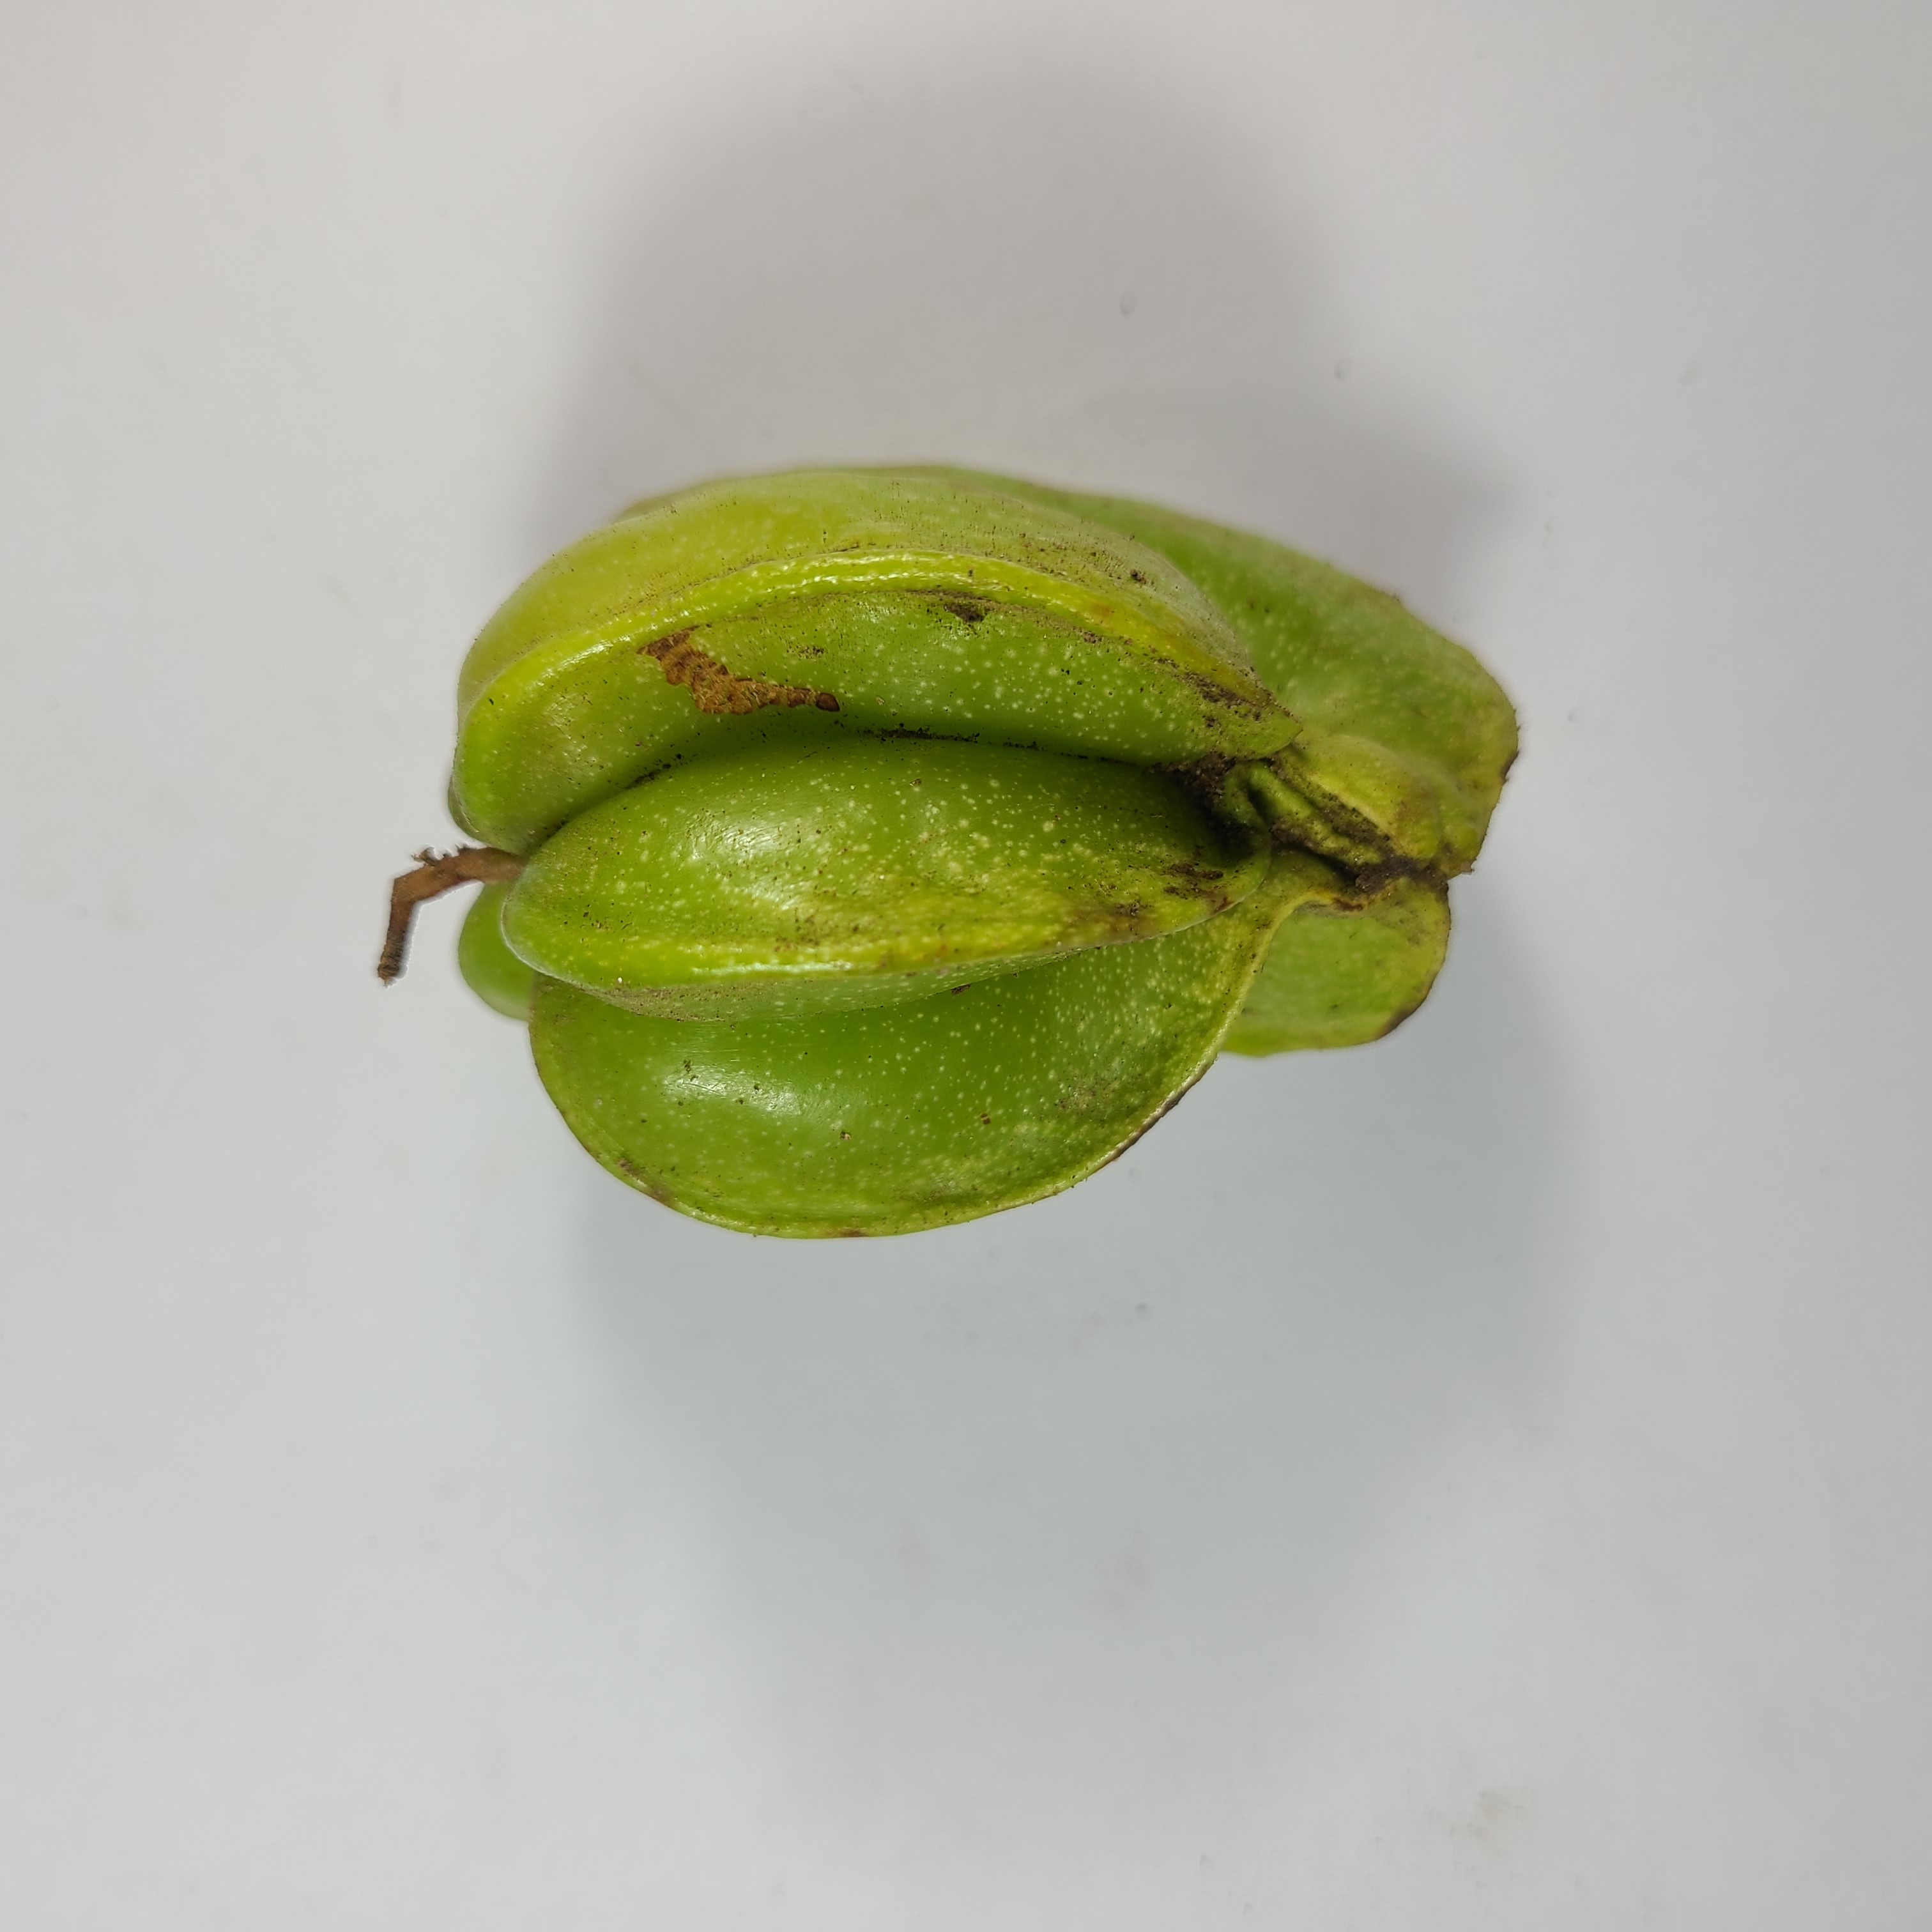
Label: Unhealthy Fruits